Hidekazu Takayama

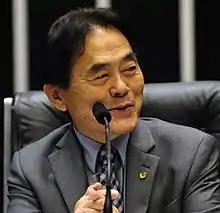
Takayama in April 2013

Hidekazu Takayama (born 20 March 1948) is a Brazilian politician and pastor from Rolândia, having served as city councilor and state representative.